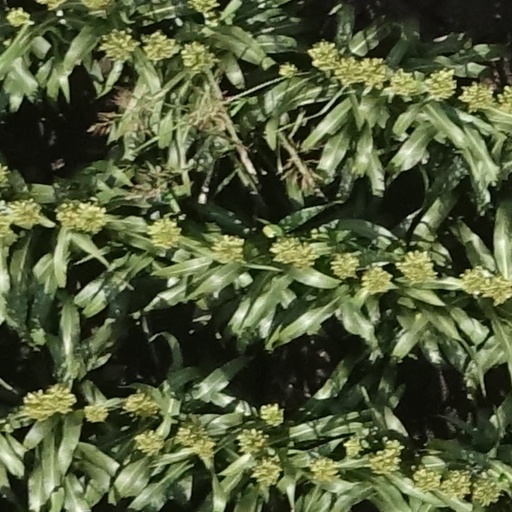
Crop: sorghum